The Imitation Game

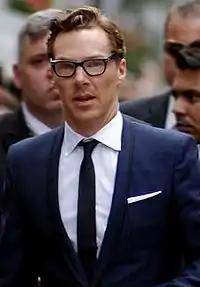
Cumberbatch at the premiere of the film at TIFF, September 2014

The film had its world premiere at the 41st Telluride Film Festival in August 2014, and played at the 39th Toronto International Film Festival in September. It had its European premiere as the opening film of the 58th BFI London Film Festival in October 2014. It began a limited theatrical release on November 28, 2014, in the United States, two weeks after its premiere in the United Kingdom on November 14. The US distributor TWC stated that the film would initially debut in four cinemas in Los Angeles and New York, expanding to six new markets on December 12, before being released nationwide on Christmas Day.